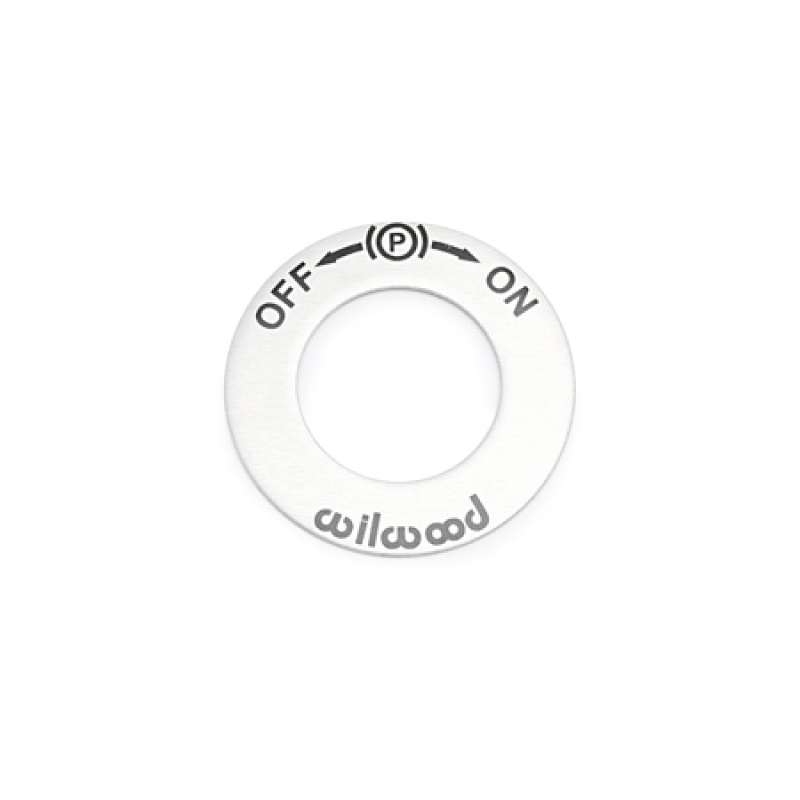
Wilwood ON/OFF Switch EPB Sticker ALUM .87 IDx
STICKER,EPB,ON/OFF SWITCH,ALUM,.87 IDx 1.50 ODx.02 THK
Brand: Wilwood
Category: Vehicles & Parts > Vehicle Parts & Accessories > Electric Vehicle (EV) Parts & Accessories > Conversion Kits > Car EV Conversion Kits